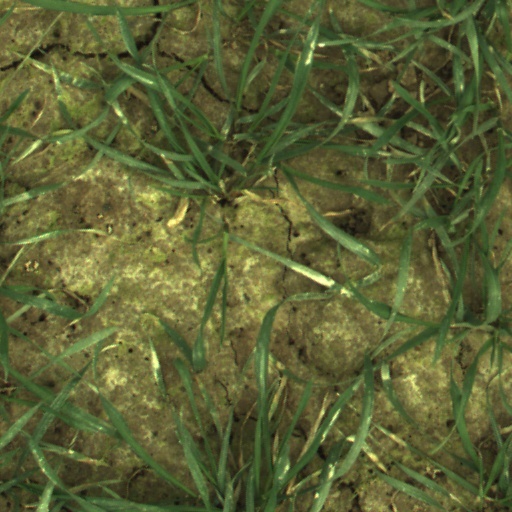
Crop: wheat